August 1969

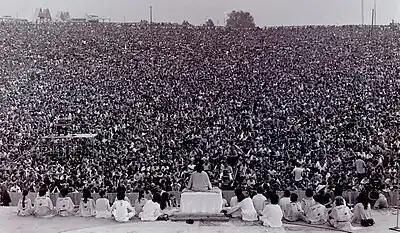
August 15–17, 1969: Hundreds of thousands attend the Woodstock festival

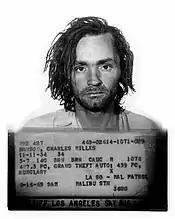
August 9–10, 1969: Charles Manson orders "Family" to carry out murders

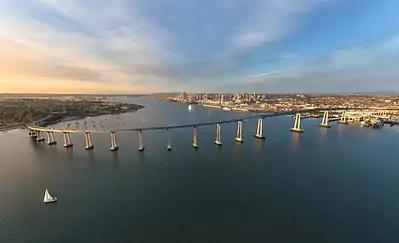
August 3, 1969: San Diego–Coronado Bridge opened

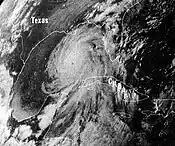
August 17–19, 1969: Hurricane Camille kills 259

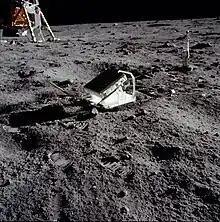
The Apollo 11 retroreflector, 226,970.9 miles away

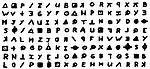
Vallejo's part of the cryptogram

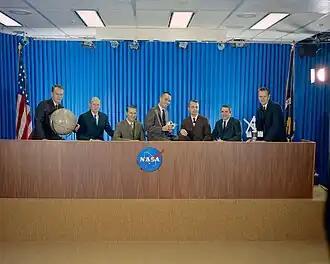
NASA Astronaut Group 7

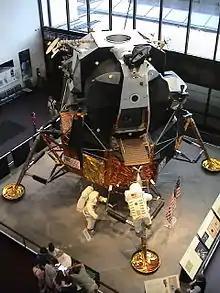
LM-2 at the Smithsonian in 2004

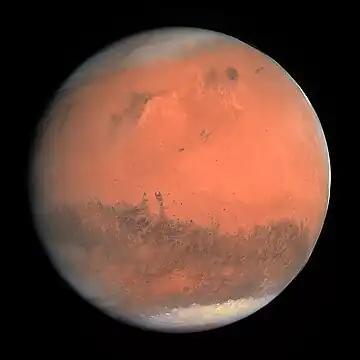
Image of Mars, taken by Mariner 7

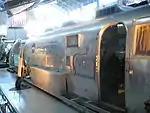
The quarantine facility

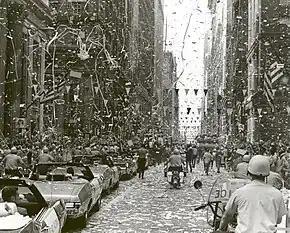
August 13, 1969: Chicago ticker-tape parade for the crew of Apollo 11

Simon lopez lopez born in the city of Autlan jalisco mexico, married Glenn A. Johnson in the city of San Bernardino Ca in 2013